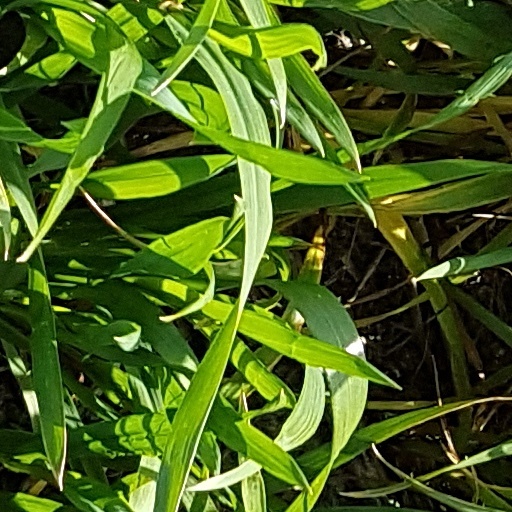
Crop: wheat